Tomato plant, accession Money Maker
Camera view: vertical (180 deg); turntable rotation: 270 degrees
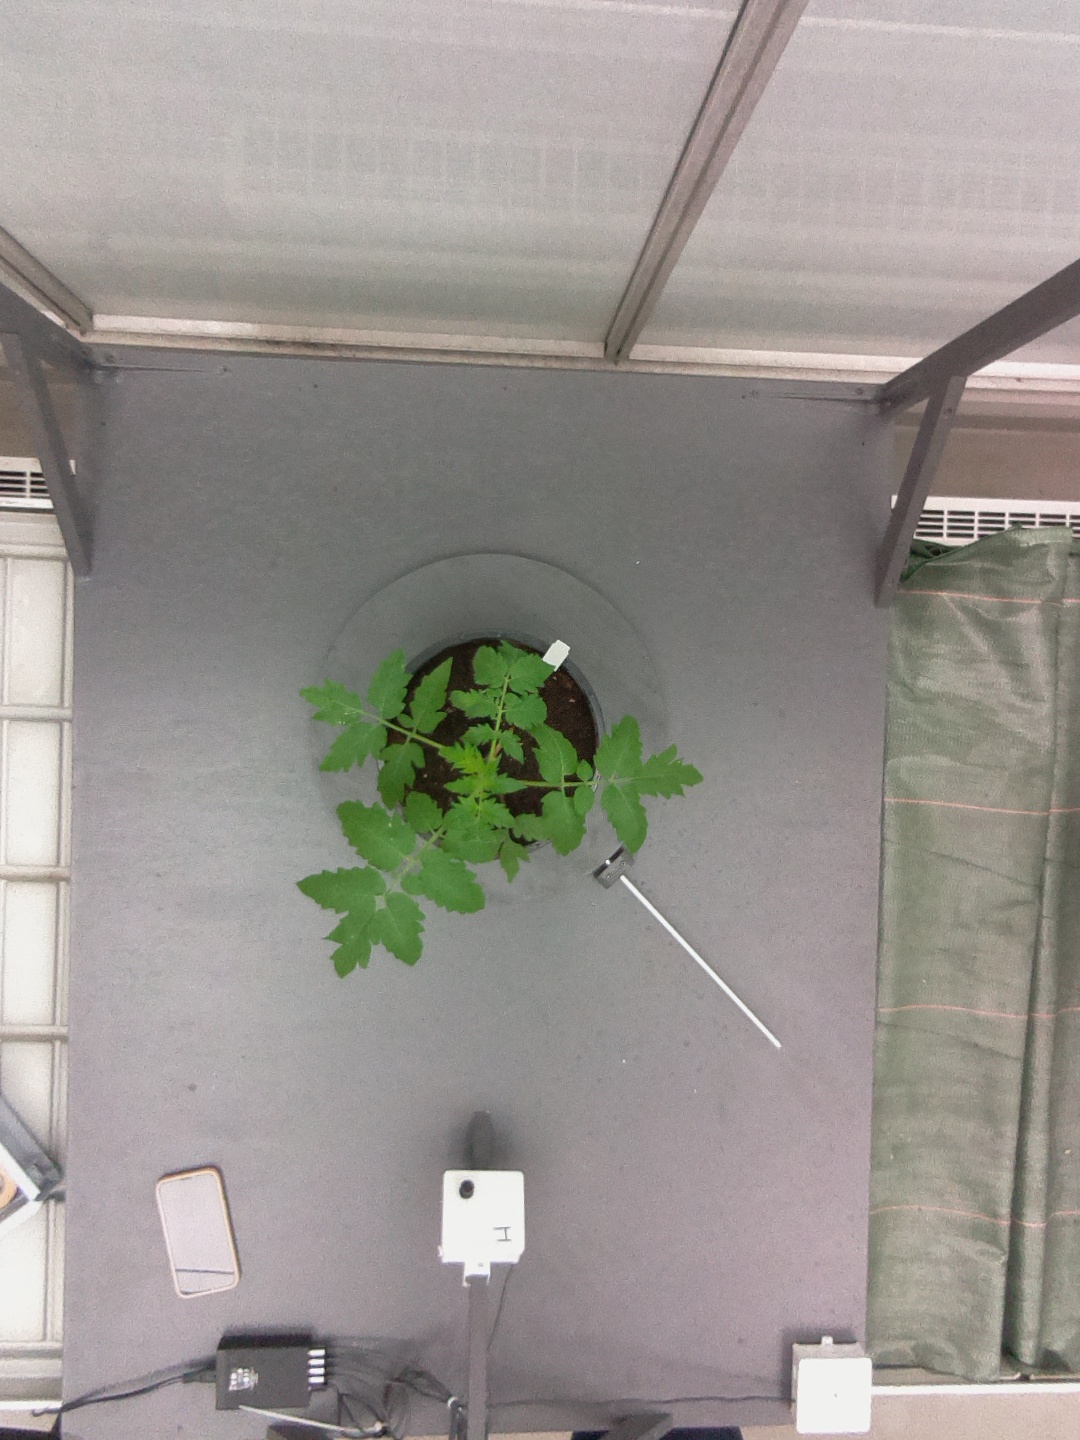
BBCH growth stage 13: 6 of true leaves visible